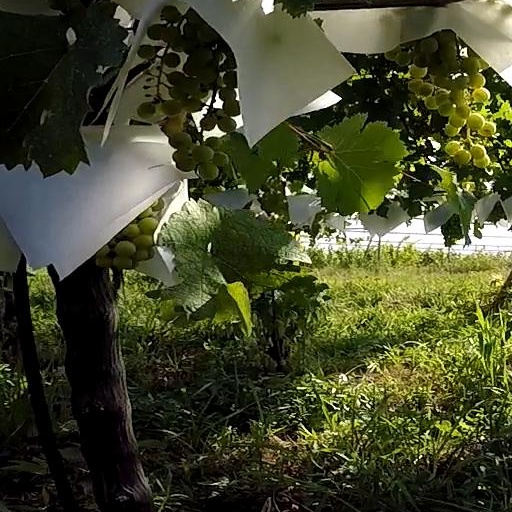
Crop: grape